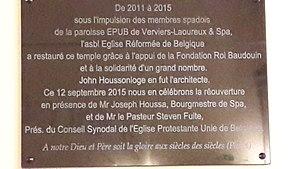
Plaque commémorative officielle de l'inauguration du 12 septembre 2015
L’église protestante de Spa, située rue Brixhe, est un édifice religieux protestant, classé comme « bâtiment de grande valeur du centre ancien » de la ville de Spa, dans la province de Liège.